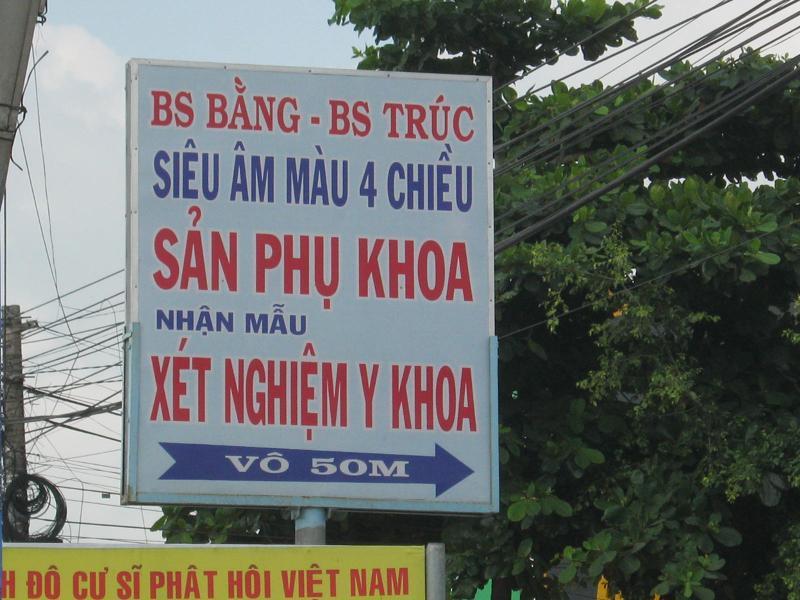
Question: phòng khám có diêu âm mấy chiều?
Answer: siêu âm 4 chiều